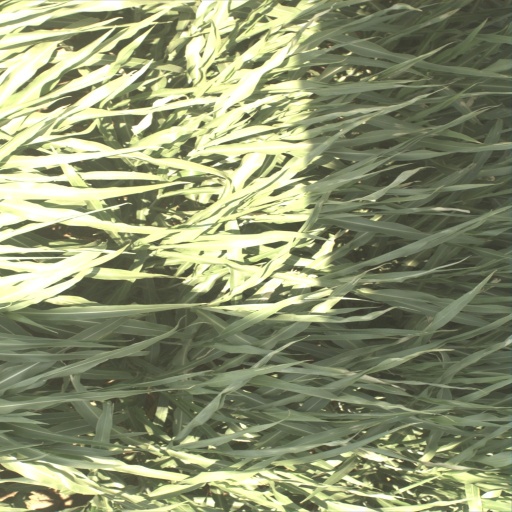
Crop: sorghum